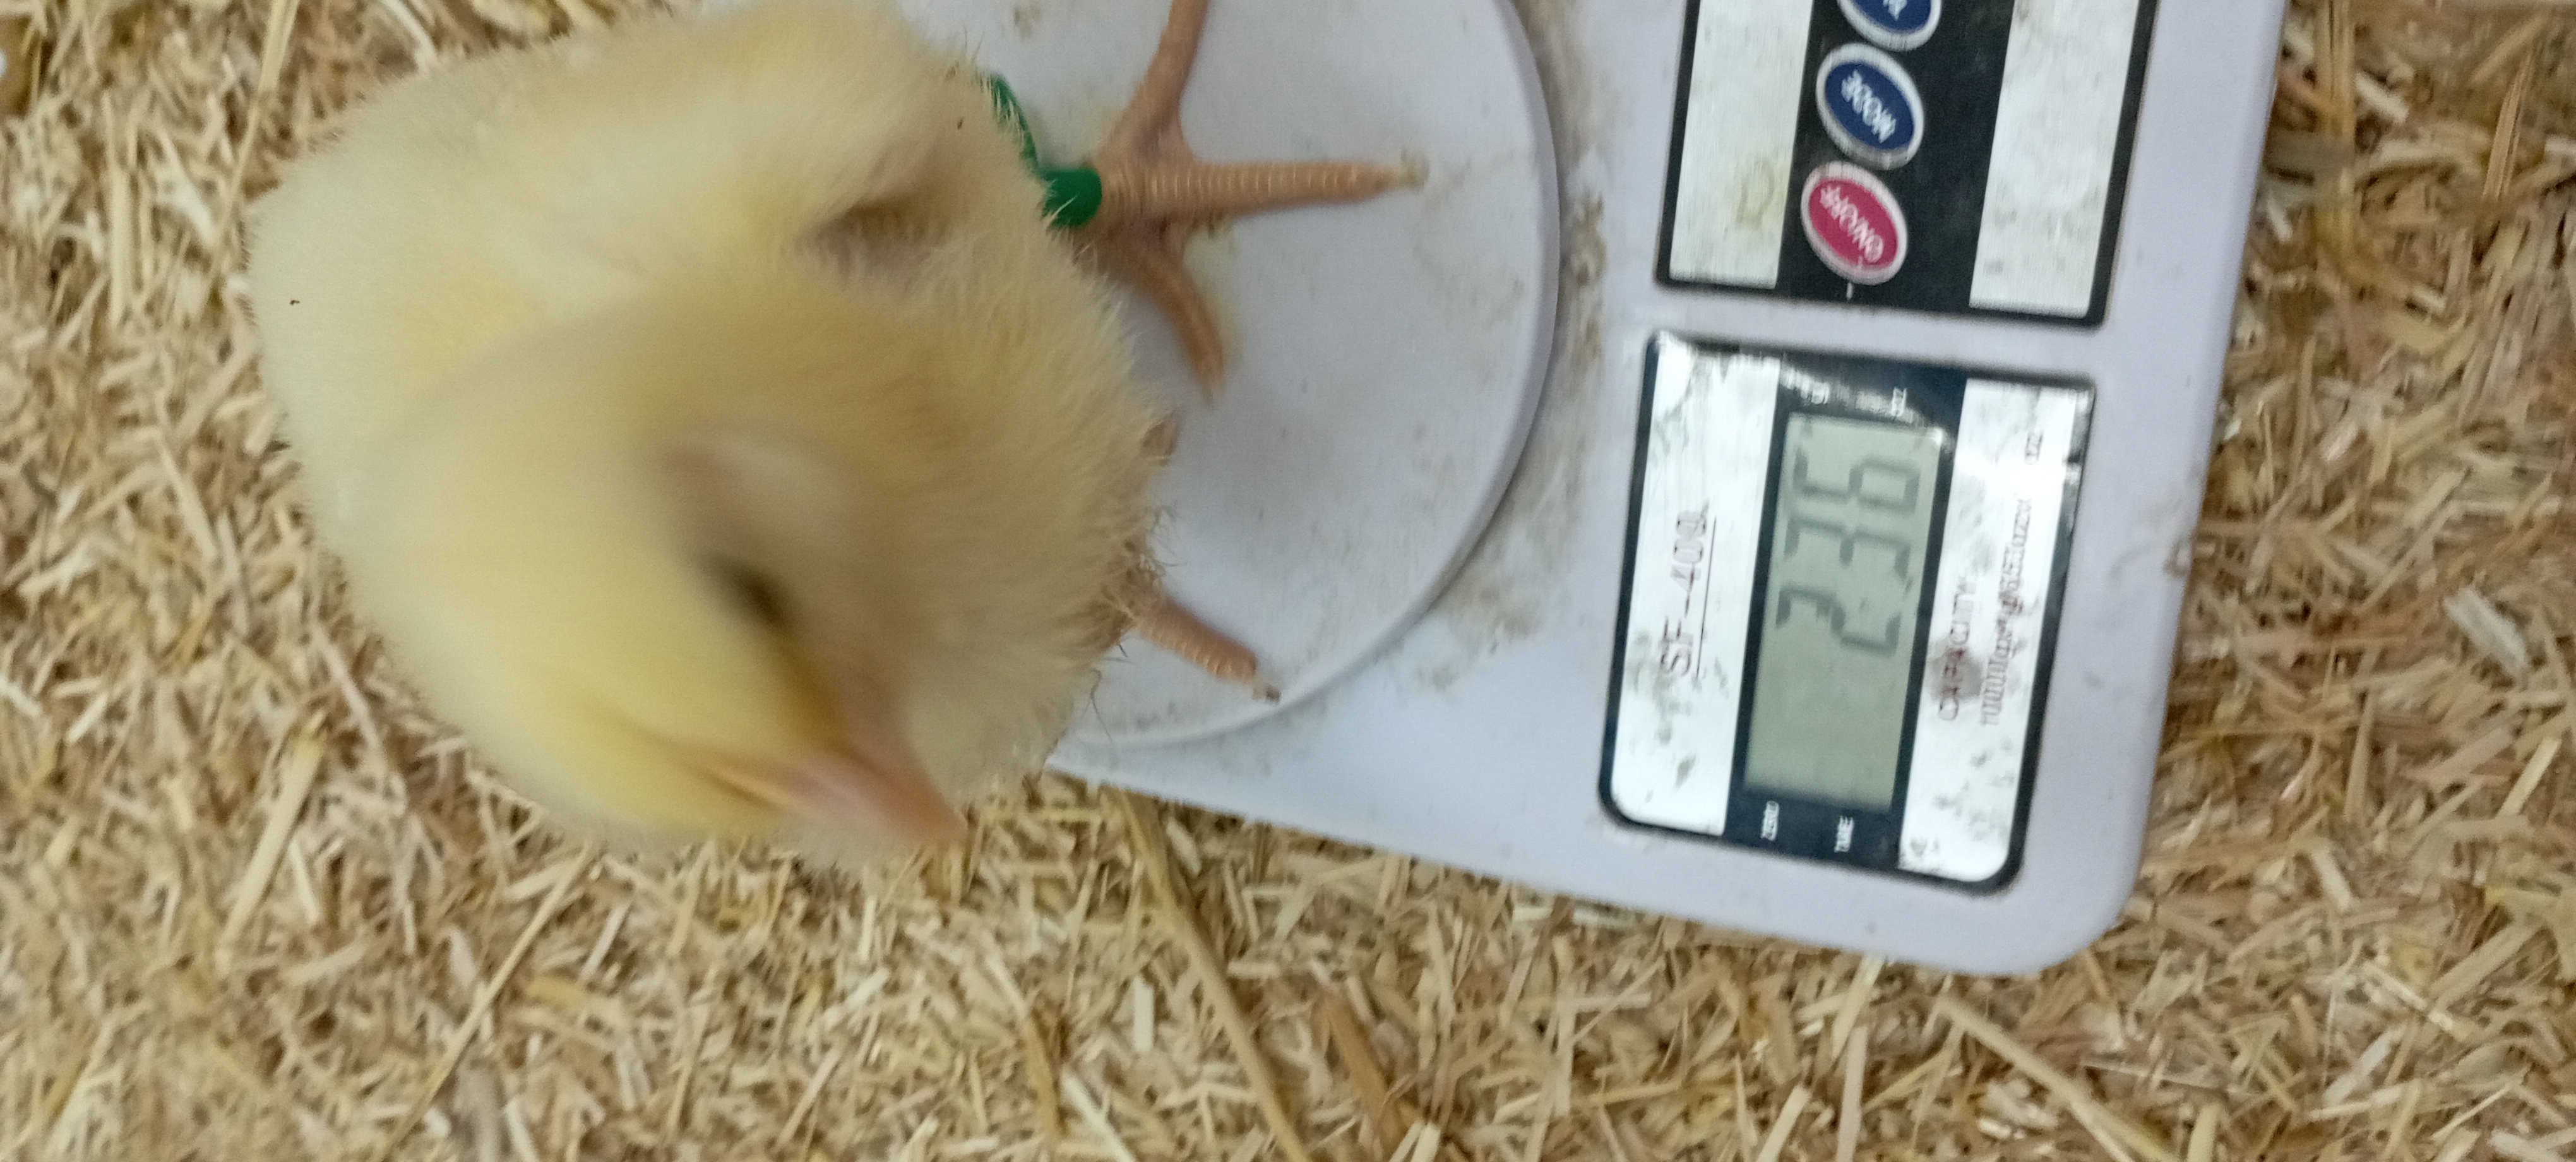
Weight: 236 g